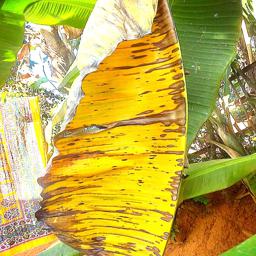
Label: MALBHOG LEAF